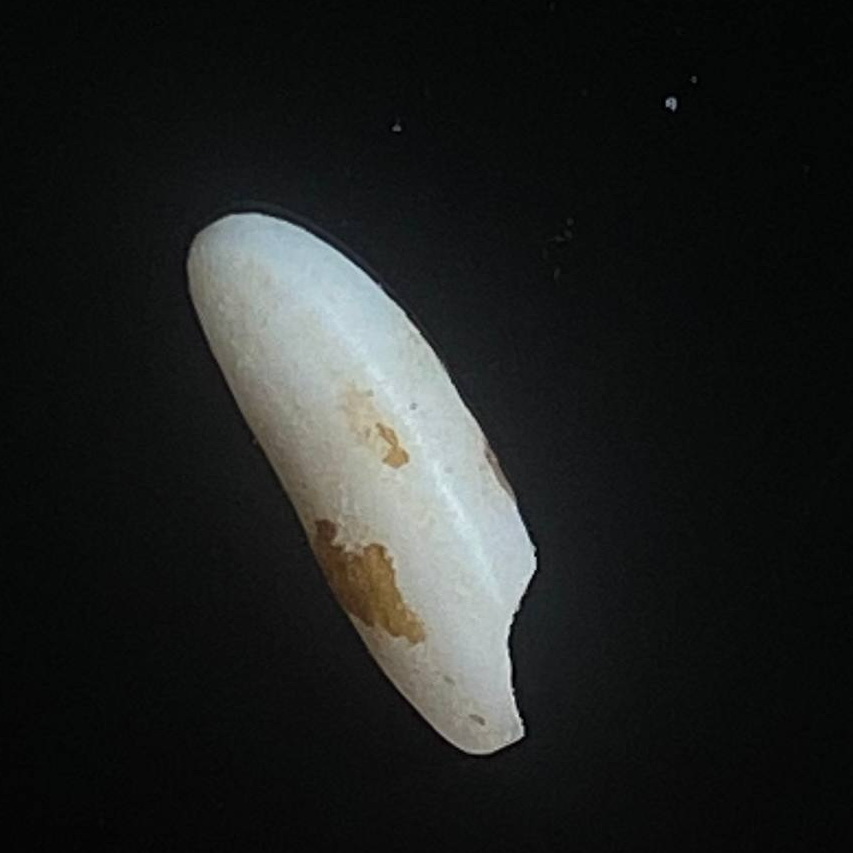
Rice variety: Lal_Binni